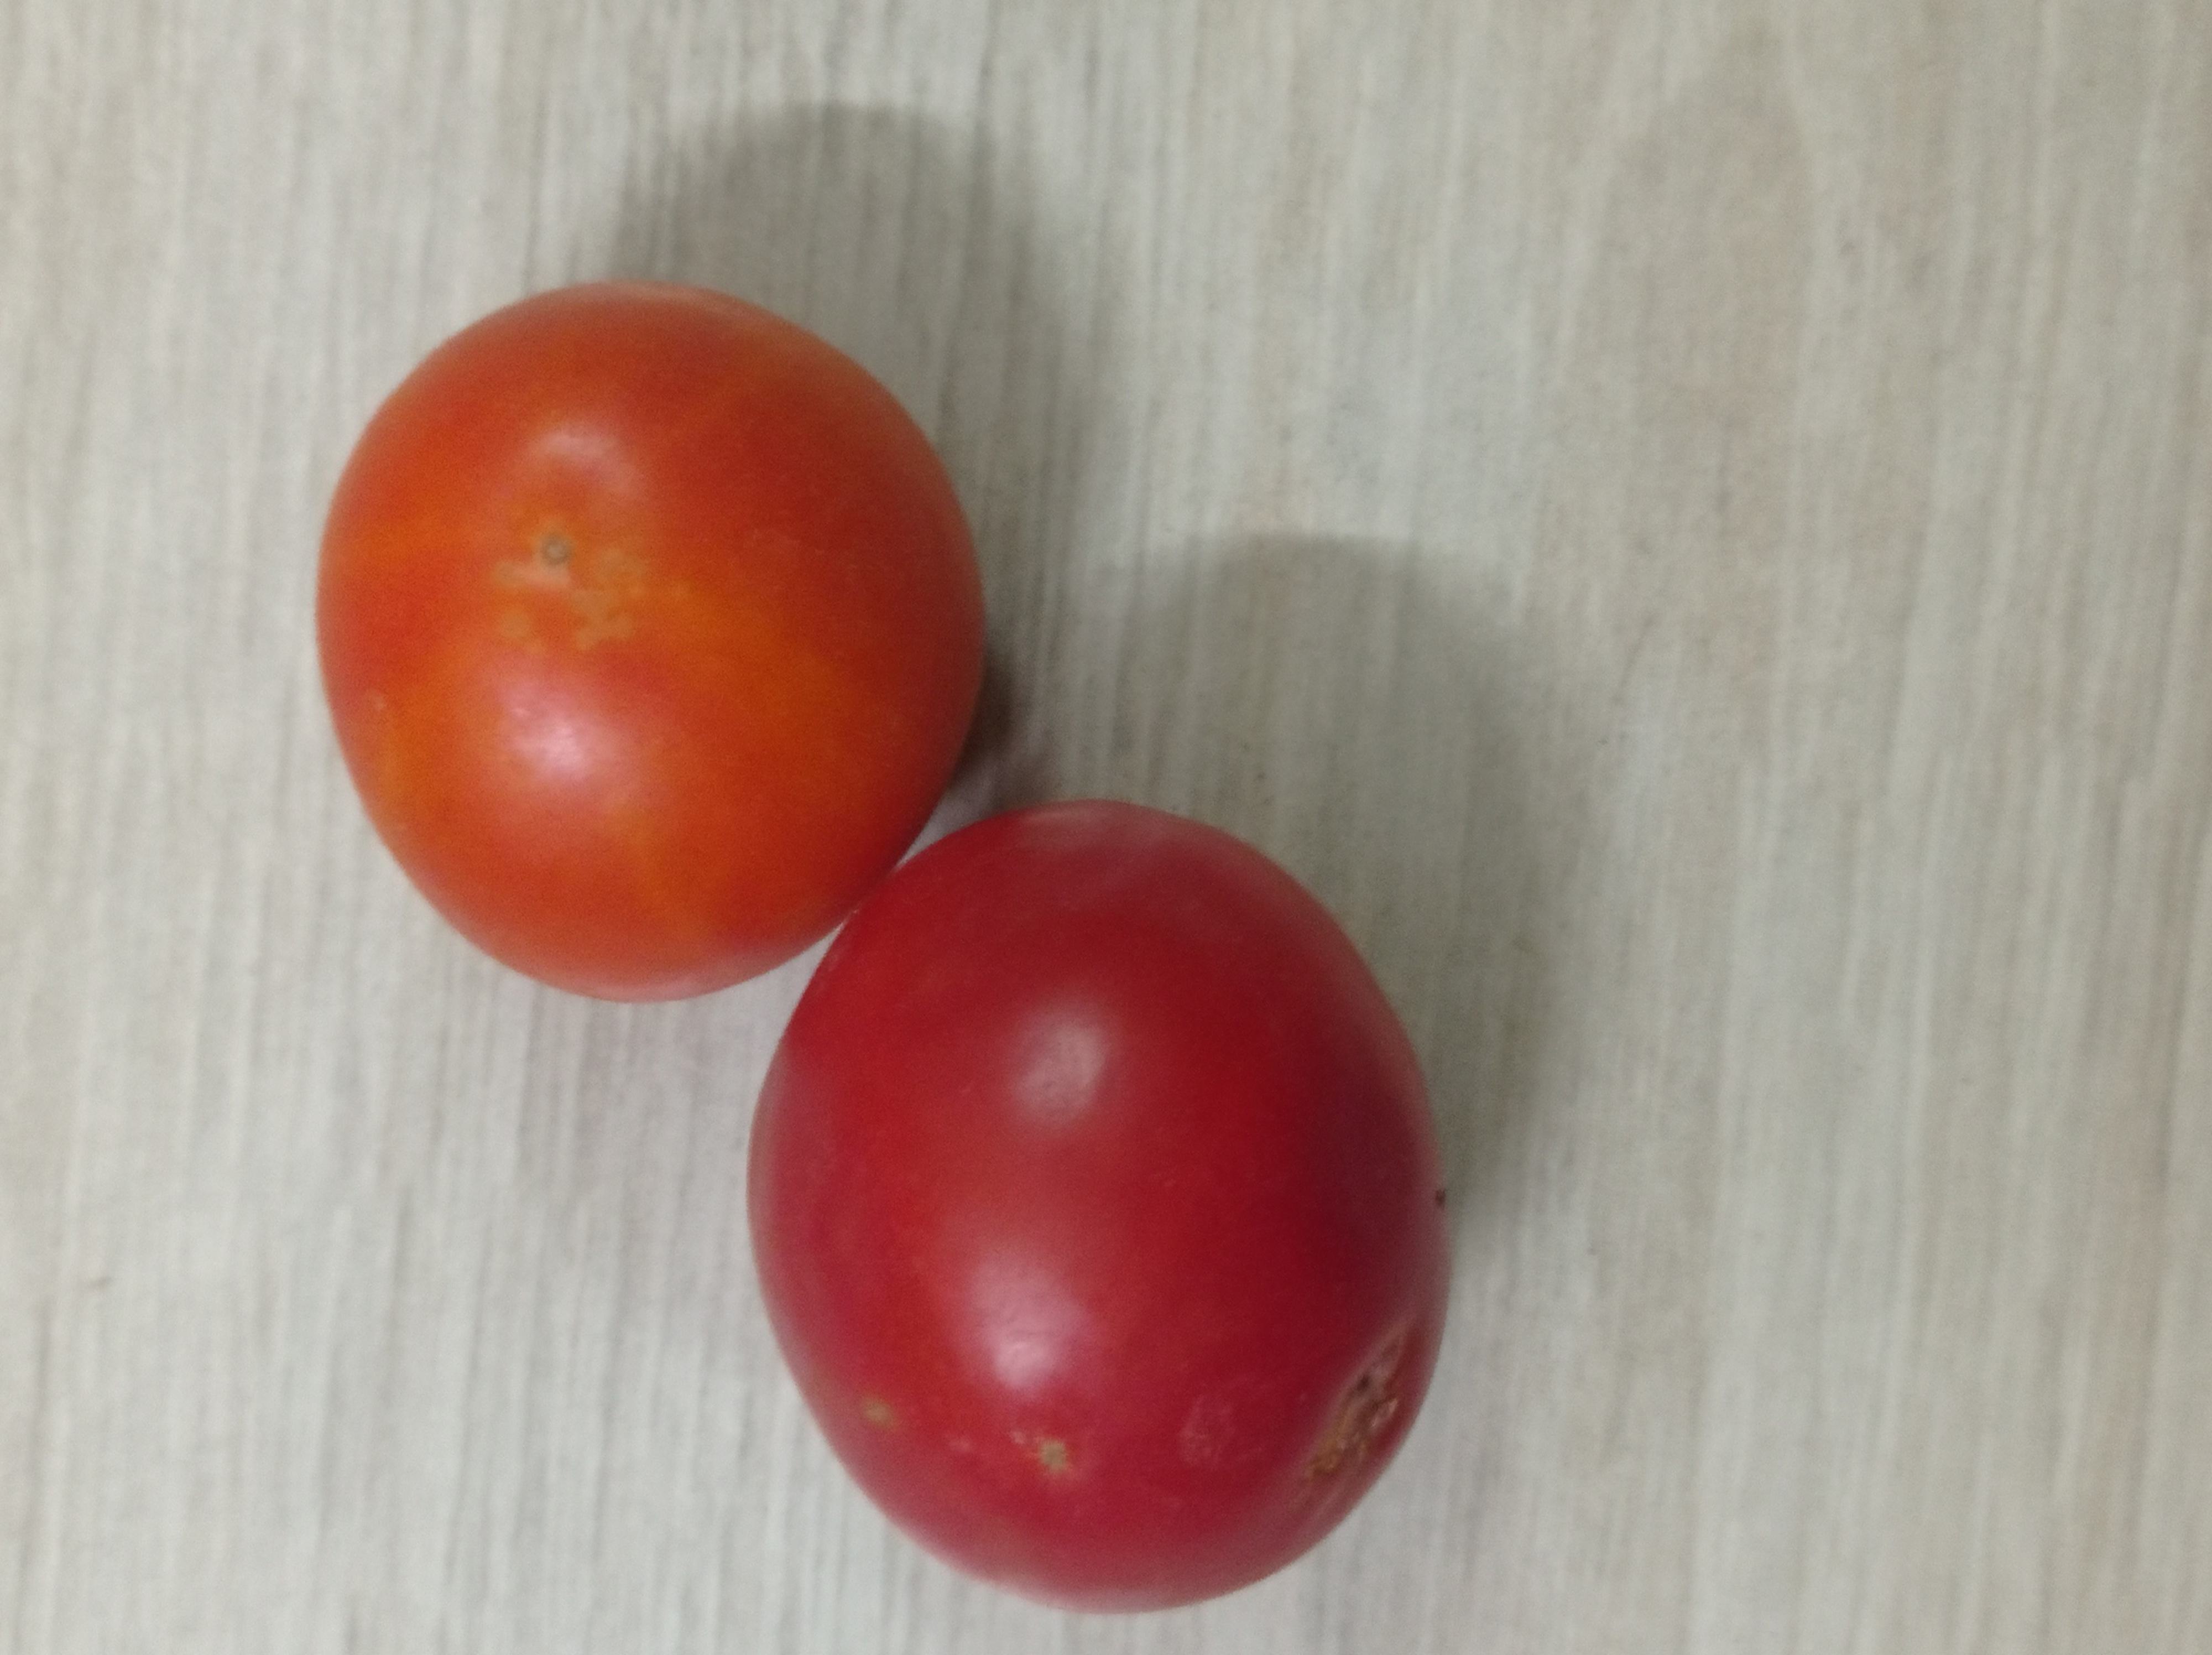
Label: Fresh